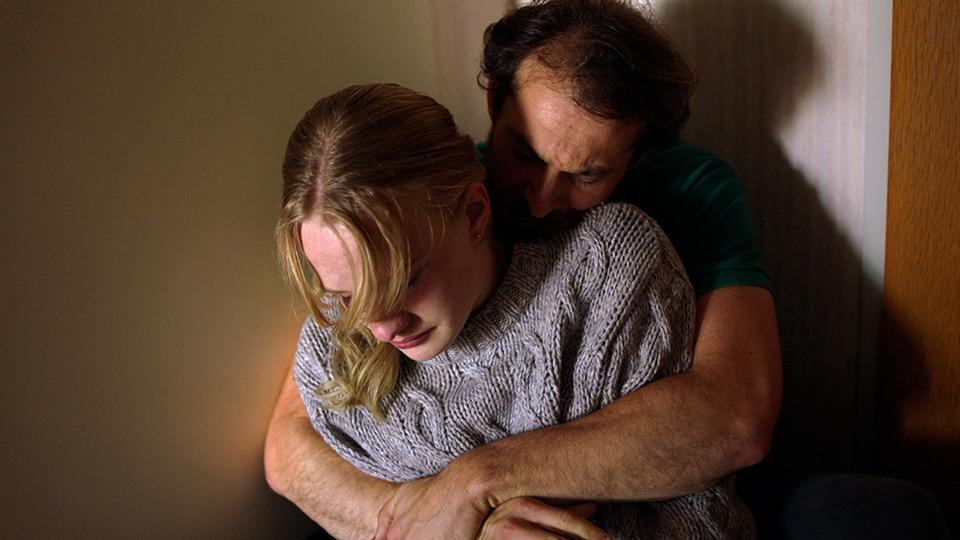
Gender: women